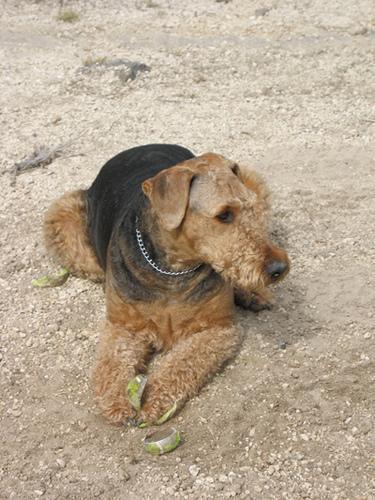
Airedale